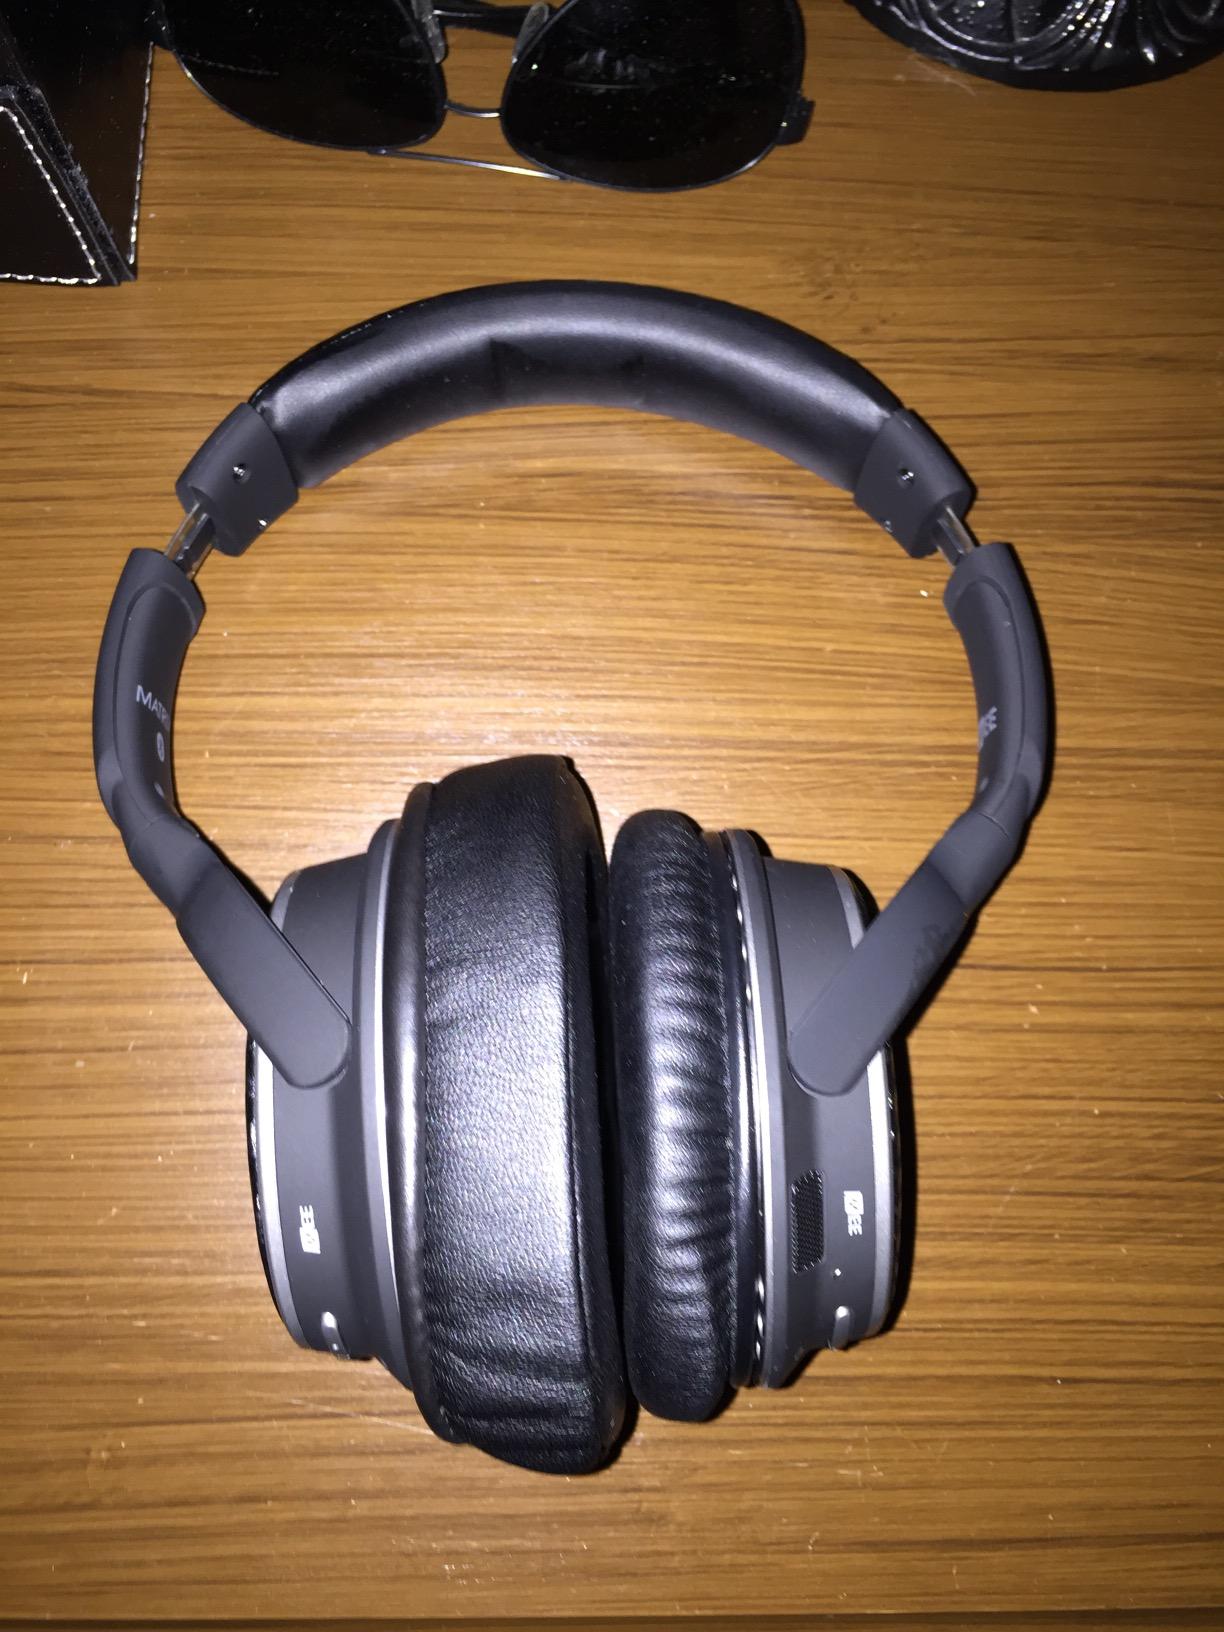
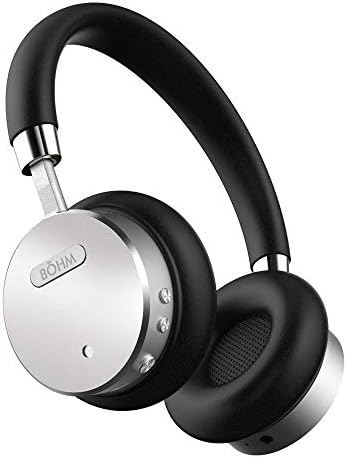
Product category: headphones
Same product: no